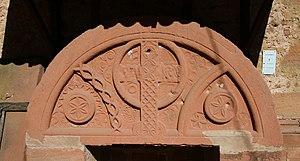
Abbaye de Sturzelbronn
L'abbaye Sainte-Marie de Sturzelbronn est un ancien monastère cistercien situé dans la commune française de Sturzelbronn, et le département de la Moselle. Le village se situe dans le Stürzelthal, une vallée encaissée au cœur des Vosges du Nord.